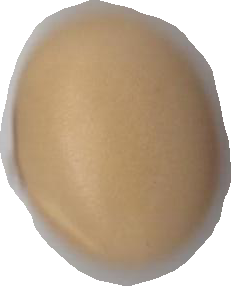
Variety: Anjasmoro